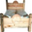
Label: bed